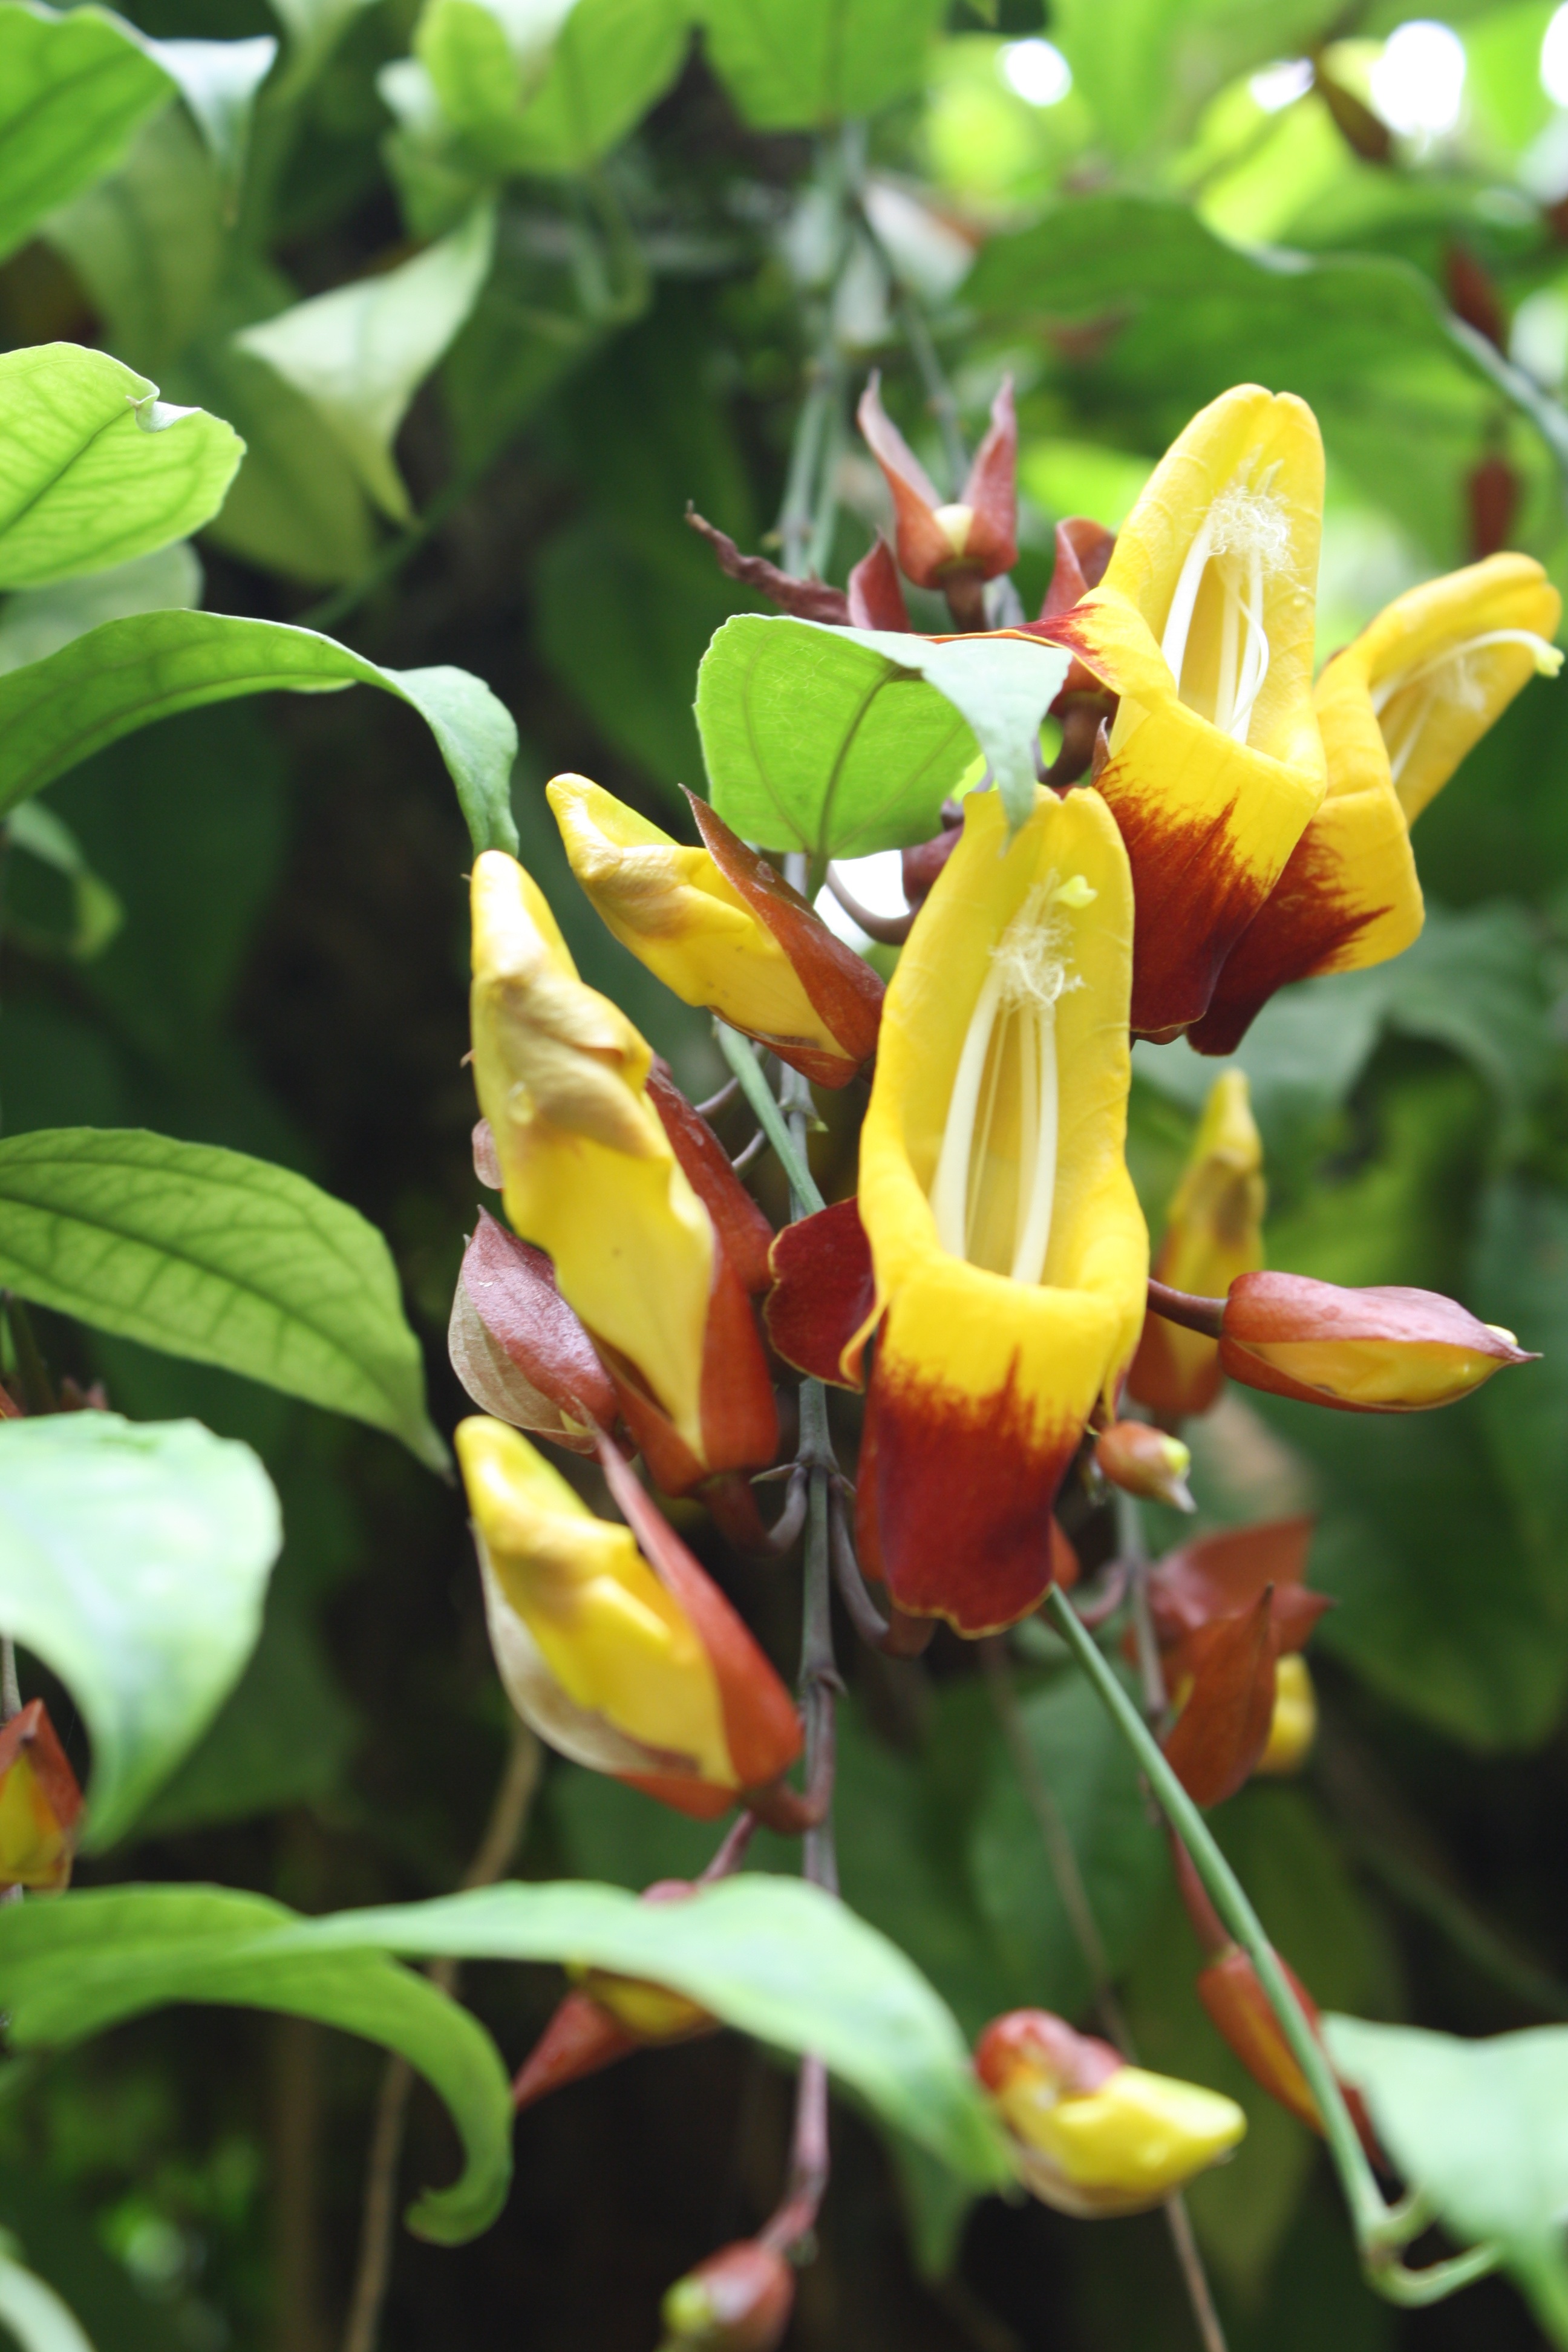
nature, plant, flower, produce, botany, flora, wildflower, flowers, shrub, cypripedium, flowering plant, land plant, fawn lily